Cedar Point & Lake Erie Railroad

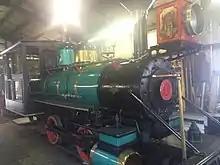
The G.A. Boeckling steam locomotive

Engine #4, nicknamed the "George R.", was built by the H.K. Porter, Inc. of Pittsburgh, Pennsylvania in March 1942 as construction number 7348 for the Carbon Limestone Company in Hillsville, Pennsylvania to haul limestone. It was sold to American Railroad Equipment Association in 1962 and leased to Cherokee Wonderland in Cherokee, North Carolina until it was sold to Cedar Point in 1964. This locomotive's robust design was well-suited for hauling heavy loads in challenging environments. The Carbon Limestone engines were unusual in having been built to gauge instead of the more common gauge, making it necessary to narrow the engine by two inches during a restoration by Cedar Point. This process not only required technical expertise, but also highlighted the dedication to preserving historical railroading equipment.